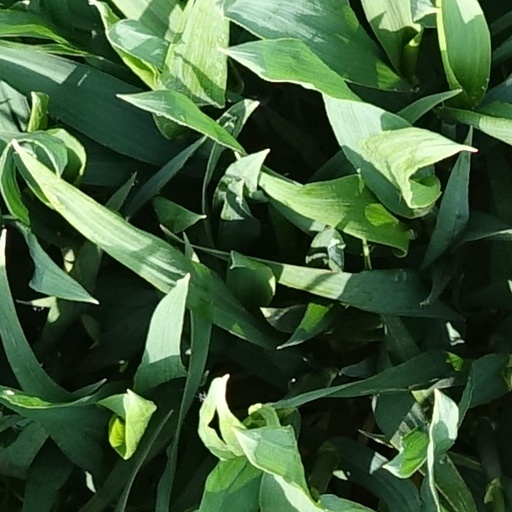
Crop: wheat